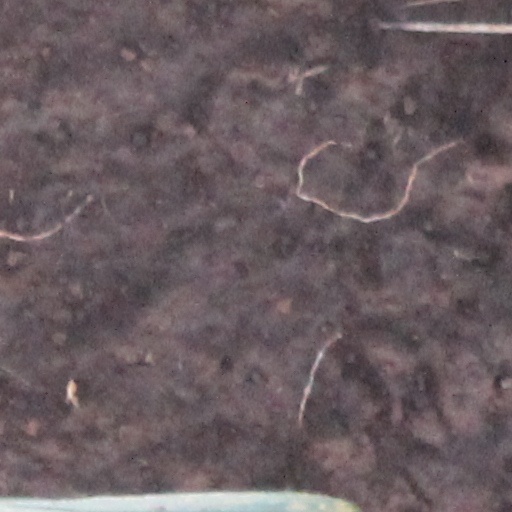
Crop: wheat